Maple Leaf Gardens

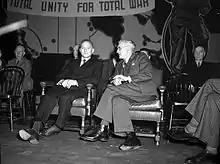
A war bonds rally held at the Gardens during World War II.

The Gardens opened on November 12, 1931, with the Maple Leafs losing 2–1 to the Chicago Black Hawks. The reported attendance on opening night was 13,542. The Leafs would go on to win their first Stanley Cup as the Maple Leafs that season (they had already won two previously—one as the Toronto Arenas and one as the Toronto St. Patricks).